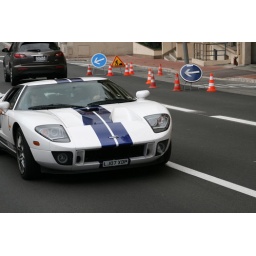
ridiculous cars all over the road